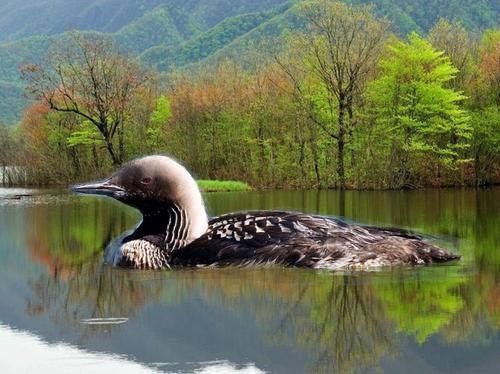
Bird species: Pacific_Loon
Bird type: waterbird
Background: water